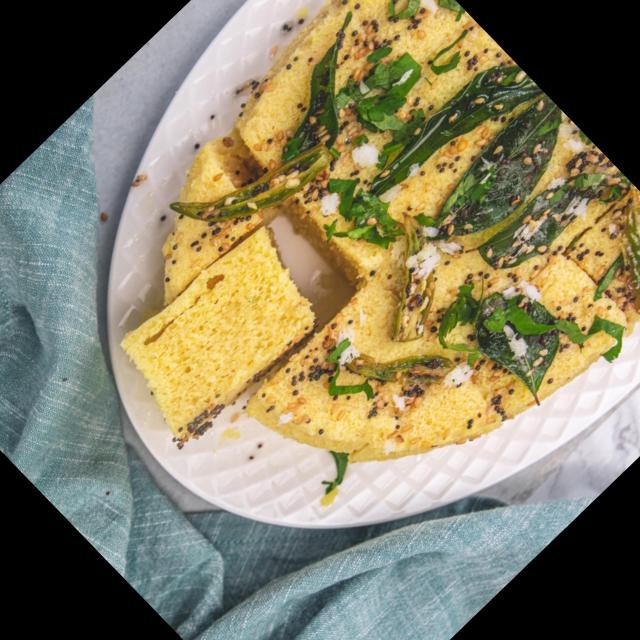
Dish: dhokla